LED-backlit LCD

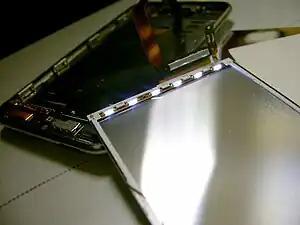
An Apple iPod Touch disassembled to show the array of white-edge LEDs powered on with the device

An LED-backlit LCD is a liquid-crystal display that uses LEDs for backlighting instead of traditional cold cathode fluorescent (CCFL) backlighting. LED-backlit displays use the same TFT LCD (thin-film-transistor liquid-crystal display) technologies as CCFL-backlit LCDs, but offer a variety of advantages over them.